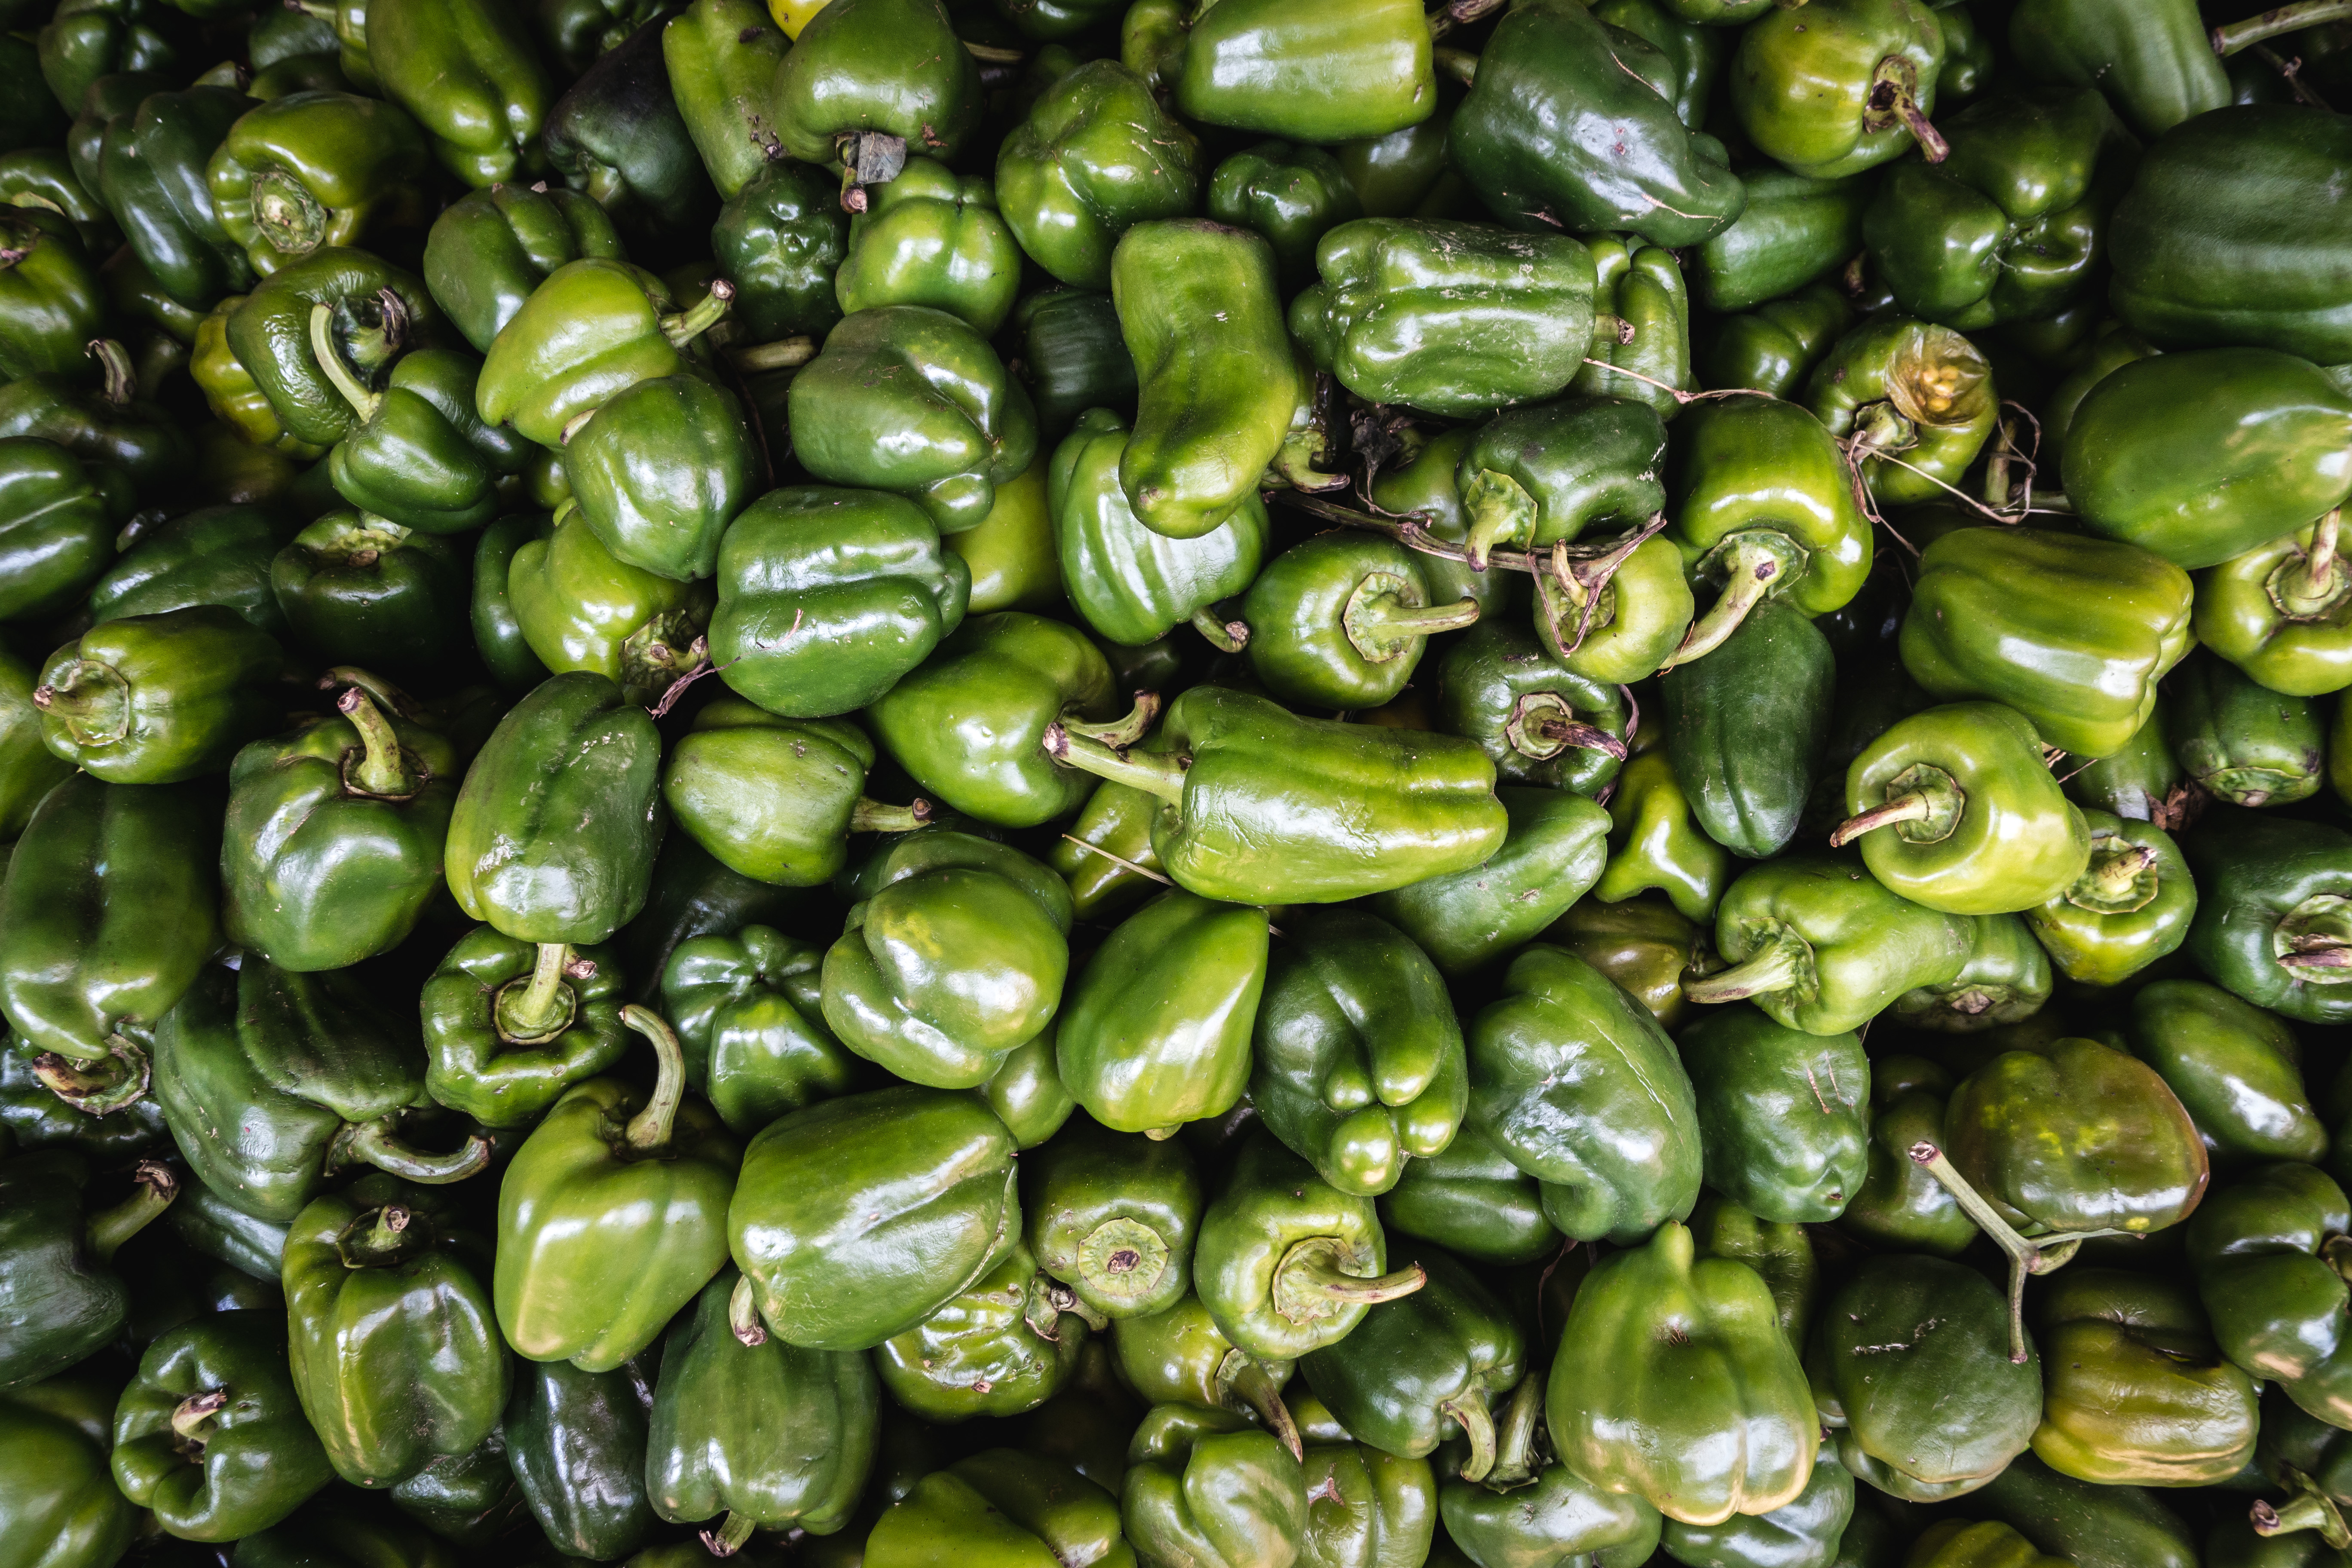
natural foods, vegetable, bell peppers and chili peppers, plant, food, chili pepper, poblano, pimiento, produce, capsicum, ingredient, nightshade family, vegetarian food, flowering plant, local food